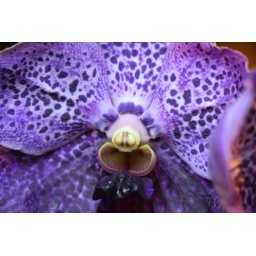
Orchids blooming in my green house today 10.27.09